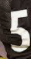
Number: 5